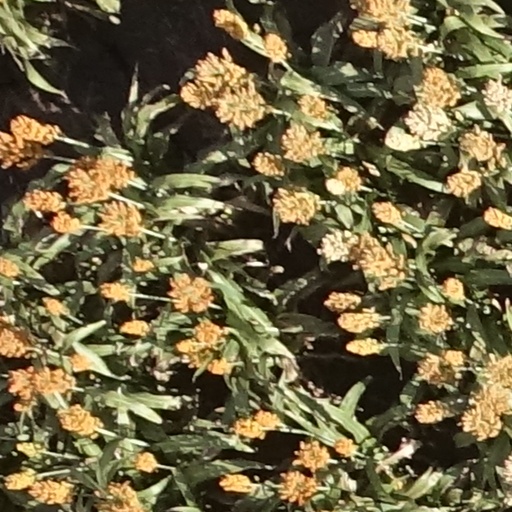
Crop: sorghum